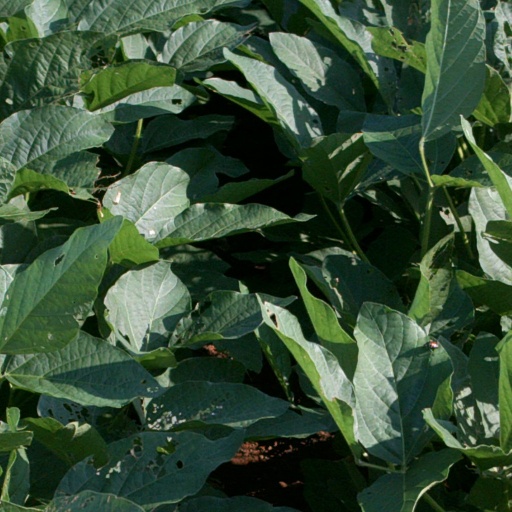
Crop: soybean